Battle of Prairie Grove

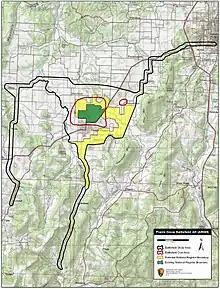
Map of Prairie Grove Battlefield core and study areas by the American Battlefield Protection Program

Union forces reported suffering 1,251 casualties, including 175 dead, 813 wounded, and 263 missing. Confederate forces reported 1,317 casualties, including 164 dead, 817 wounded, and 336 missing. The "Encyclopedia of Arkansas" gives slightly different casualty numbers: 175 killed, 808 wounded, and 250 missing for the Union and 204 killed, 872 wounded, and 407 missing for the Confederates. These reported totals may be too low, as slightly wounded soldiers were not often counted. In addition, Confederate forces suffered from severe demoralization and lost many conscript soldiers during and after the campaign to desertion. The Confederates were forced to leave many of their dead on the field, and had to pile the bodies into heaps and surround them with makeshift barriers to keep feral pigs from eating the corpses. The retreat of the Confederate forces from the field gave Union forces control of northwestern Arkansas.